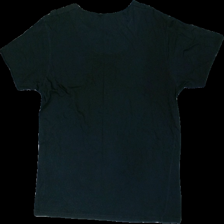
View: back
Type: T-shirt
Category: Ladies
Brand: Not in the list
Brand text on label: Denim Day
Colors: Black
Material: 100% cott
Cut: Regular, C-collar
Size: XL
Damage: fabric has been worn out
Damage location: top center
Price range: <50
Recommended usage: Reuse
Description: Black top from Denim Day, size XL. Poor condition.